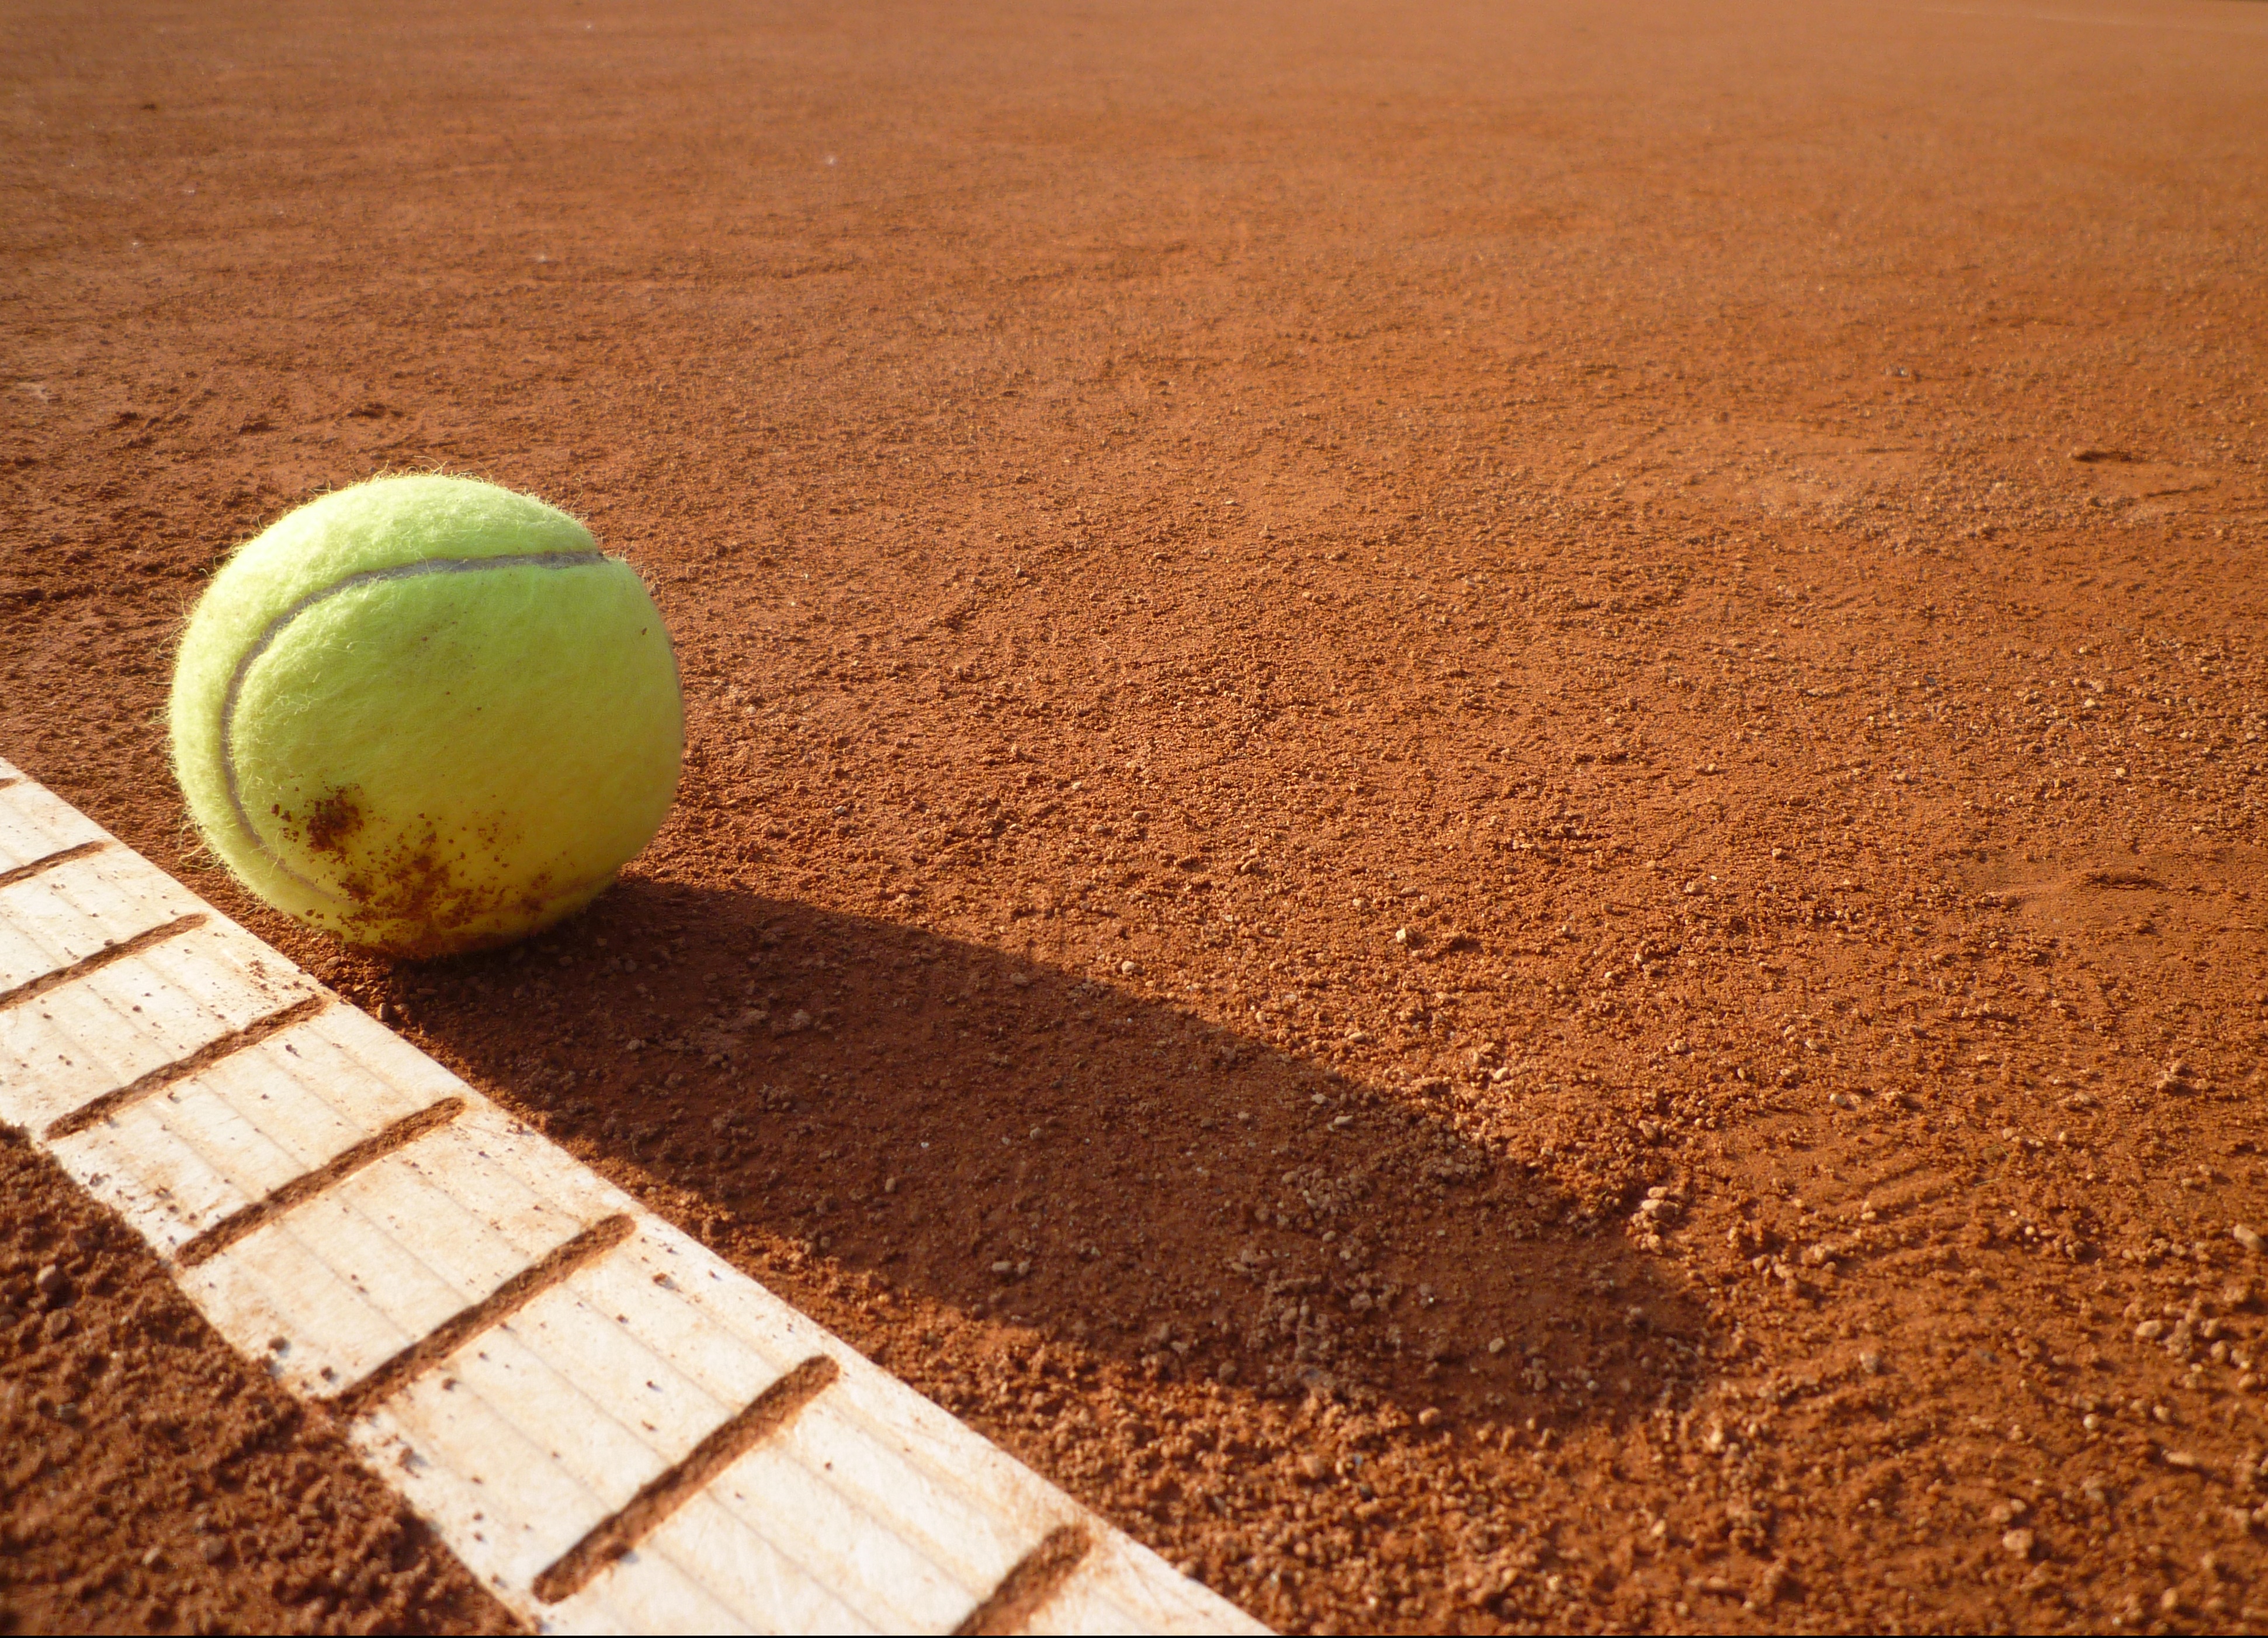
sand, sport, field, line, food, produce, soil, yellow, baseball field, tennis court, outside, tennis, sports, ball, in, off, within, ball sports, tennis ball, boundary line